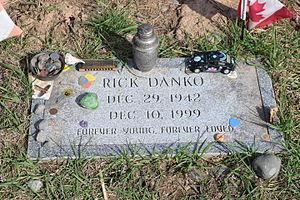
Richard Clare « Rick » Danko était un musicien canadien, bassiste, auteur, compositeur et chanteur, mieux connu comme membre de The Band.